Penrith, Cumbria

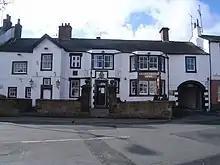
Dockray Hall

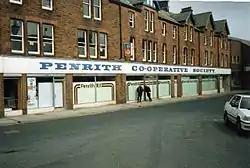
The former Penrith Co-operative Society had a large department store and supermarket in the town centre - now closed.

Because Penrith lacked borough or corporation status, governance fell on the local nobility, gentry and clergy, (such as Hugh Todd). During the Commonwealth, Presbyterian "Godly rule" was administered at St Andrew's Church by the local Justice of the peace, Thomas Langhorne, who had bought Lowther's Newhall/Two Lions house. Meanwhile, Penrith benefited from work on restoration of Brougham and other castles, and by charitable donations undertaken by Lady Anne Clifford. The gradual rise in religious toleration eventually saw in 1699 the establishment, by the Quakers, of Penrith's second place of worship, the Friends' Meeting House in Meeting House Lane.